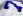
Number: 7